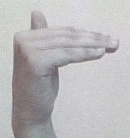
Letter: khaa